Margot Kraneveldt

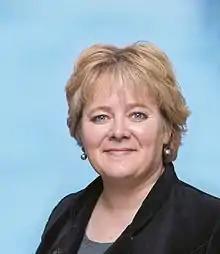

Margot Kraneveldt (born 1967) is a Dutch politician who has served as an MP in the Dutch House of Representatives.